Derna District

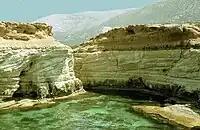
The rocky coasts in the region

Libya has mostly a flat undulating plain and occasional plateau, with an average elevation of around . Around 91 per cent of the land is covered by desert, with only 8.8 per cent agricultural land (with only 1% arable lands) and 0.1 per cent of forests. The major resources are petroleum, gypsum and natural gas. Along the coastal regions, the climate is Mediterranean in coastal areas, while it is desert climate in all other parts. Dust storms lasting four to eight days is pretty common during Spring. Tripolitania is the northwest region, while it is Cyrenaica in the east and Fezzen in southwest. Cyrenacia is the largest region in Libya, which is mostly semi arid in nature. The region receives an annual rainfall of . There are no perennial rivers in the region, but the region is abundant with groundwater aquifers.